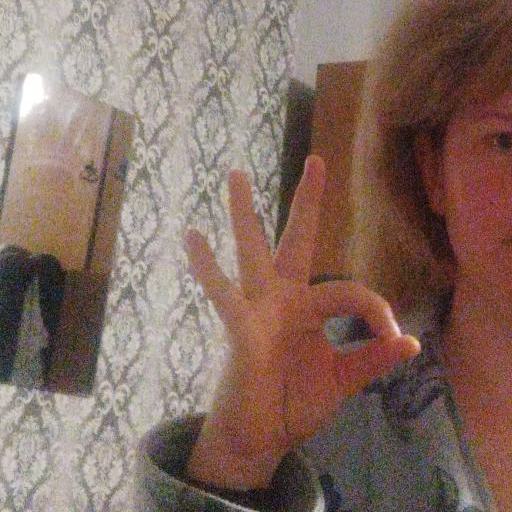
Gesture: ok